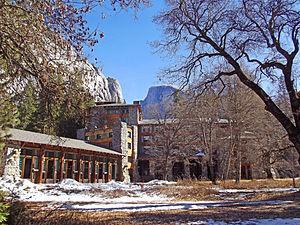
L'Ahwahnee Hotel, ou The Majestic Yosemite Hotel pendant quelques mois après mars 2016, est un hôtel américain situé à Yosemite Valley, dans le comté de Mariposa, en Californie. Ce lodge est situé dans la vallée de Yosemite au sein du parc national de Yosemite. C'est un National Historic Landmark depuis 1987.